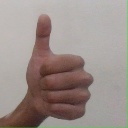
अक्षर: थ